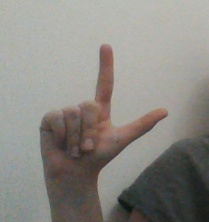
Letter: laam